Bayads

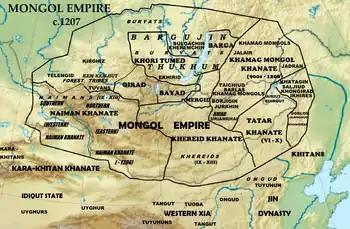
Mongol Empire c.1207

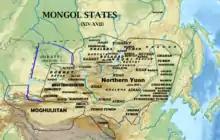
Mongol states XIV-XVII: 1.Northern Yuan dynasty 2.Four Oirat 3.Kara Del 4.Moghulistan

The clan name Baya'ud appears among the Mongols, while the ethnonym Bayid appears in Central Siberia. Only the latter appears to be connected to the modern Bayad people of western Mongolia. A common clan name does not mean common origin, the clan names Bayad and Baya’ud are differentiated. The Bayads appear to be Siberian peoples subjugated by the Dorbet tribe of the Oirats. Like all the Oirat tribes, the Bayads were not a consanguineal unit but a political-ethnographic one, formed of at least 40 different yasu, or patrilineages, of the most diverse origins.